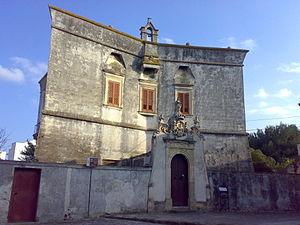
Dans le Salento se trouvent de nombreux châteaux et palais fortifiés construits au cours des diverse périodes historiques par les familles colonisatrices, parfois en modifiant ceux qui étaient pré-existants.